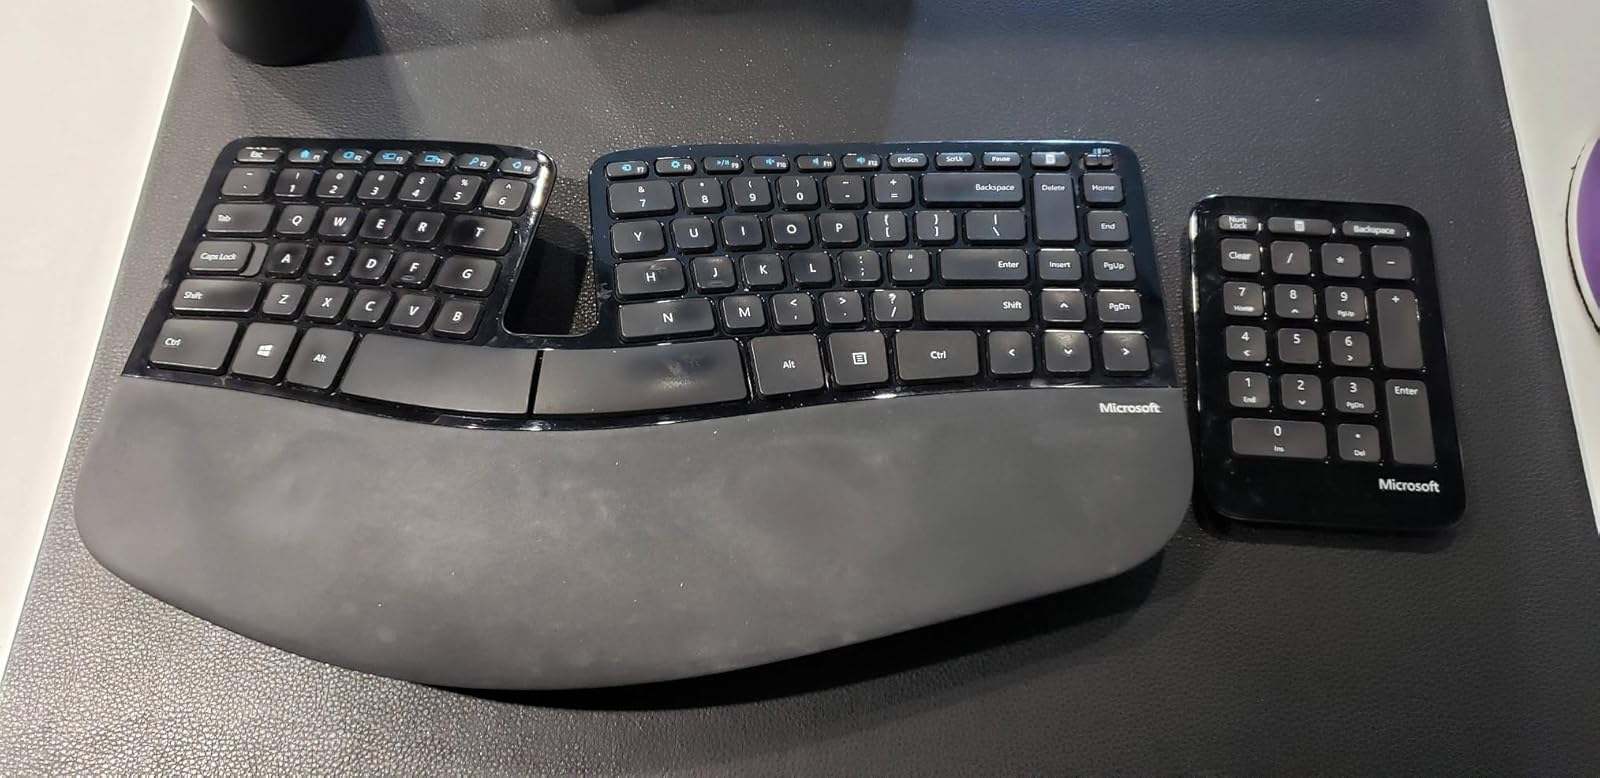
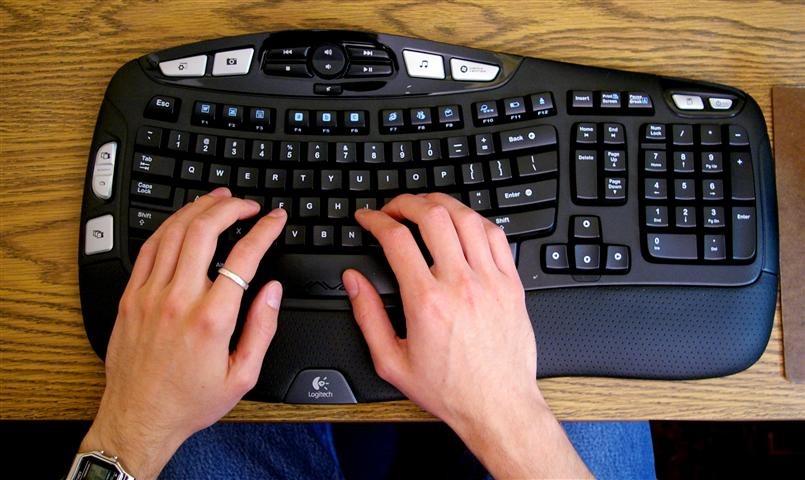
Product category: keyboard
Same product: no